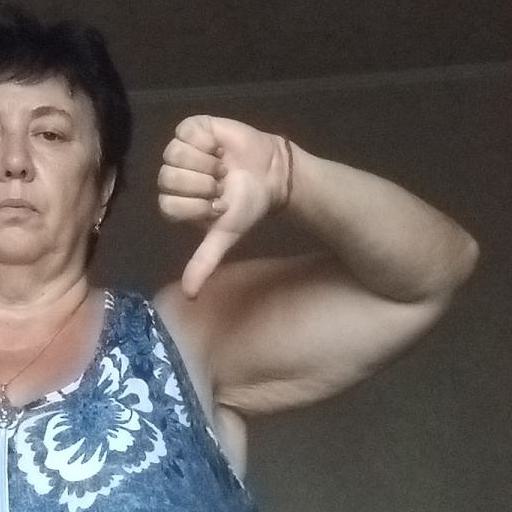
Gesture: dislike